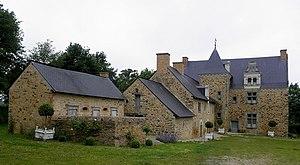
Manoir de la Joubardière en Saint-Martin-du-Limet (53).
Saint-Martin-du-Limet est une commune française, située dans le département de la Mayenne en région Pays de la Loire, peuplée de 444 habitants.